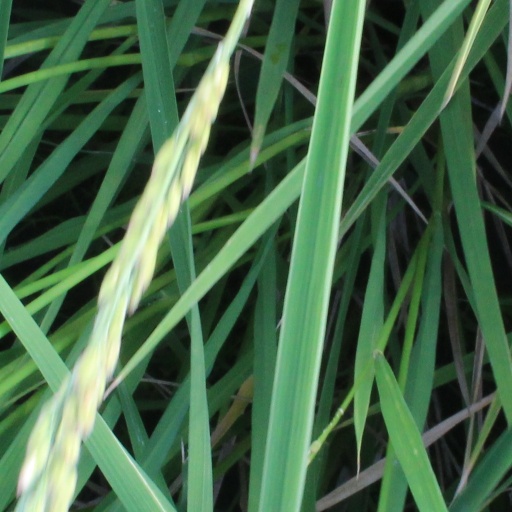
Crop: rice